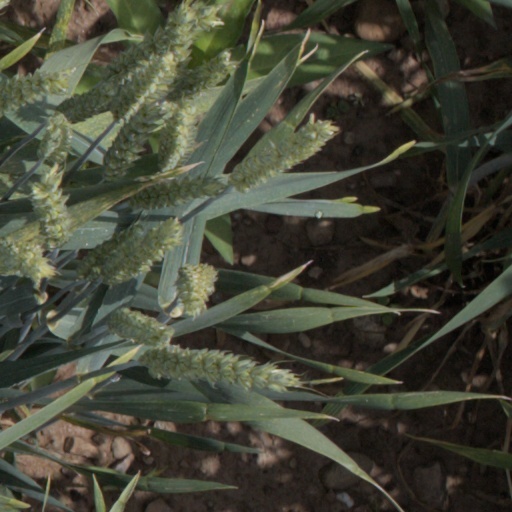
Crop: wheat